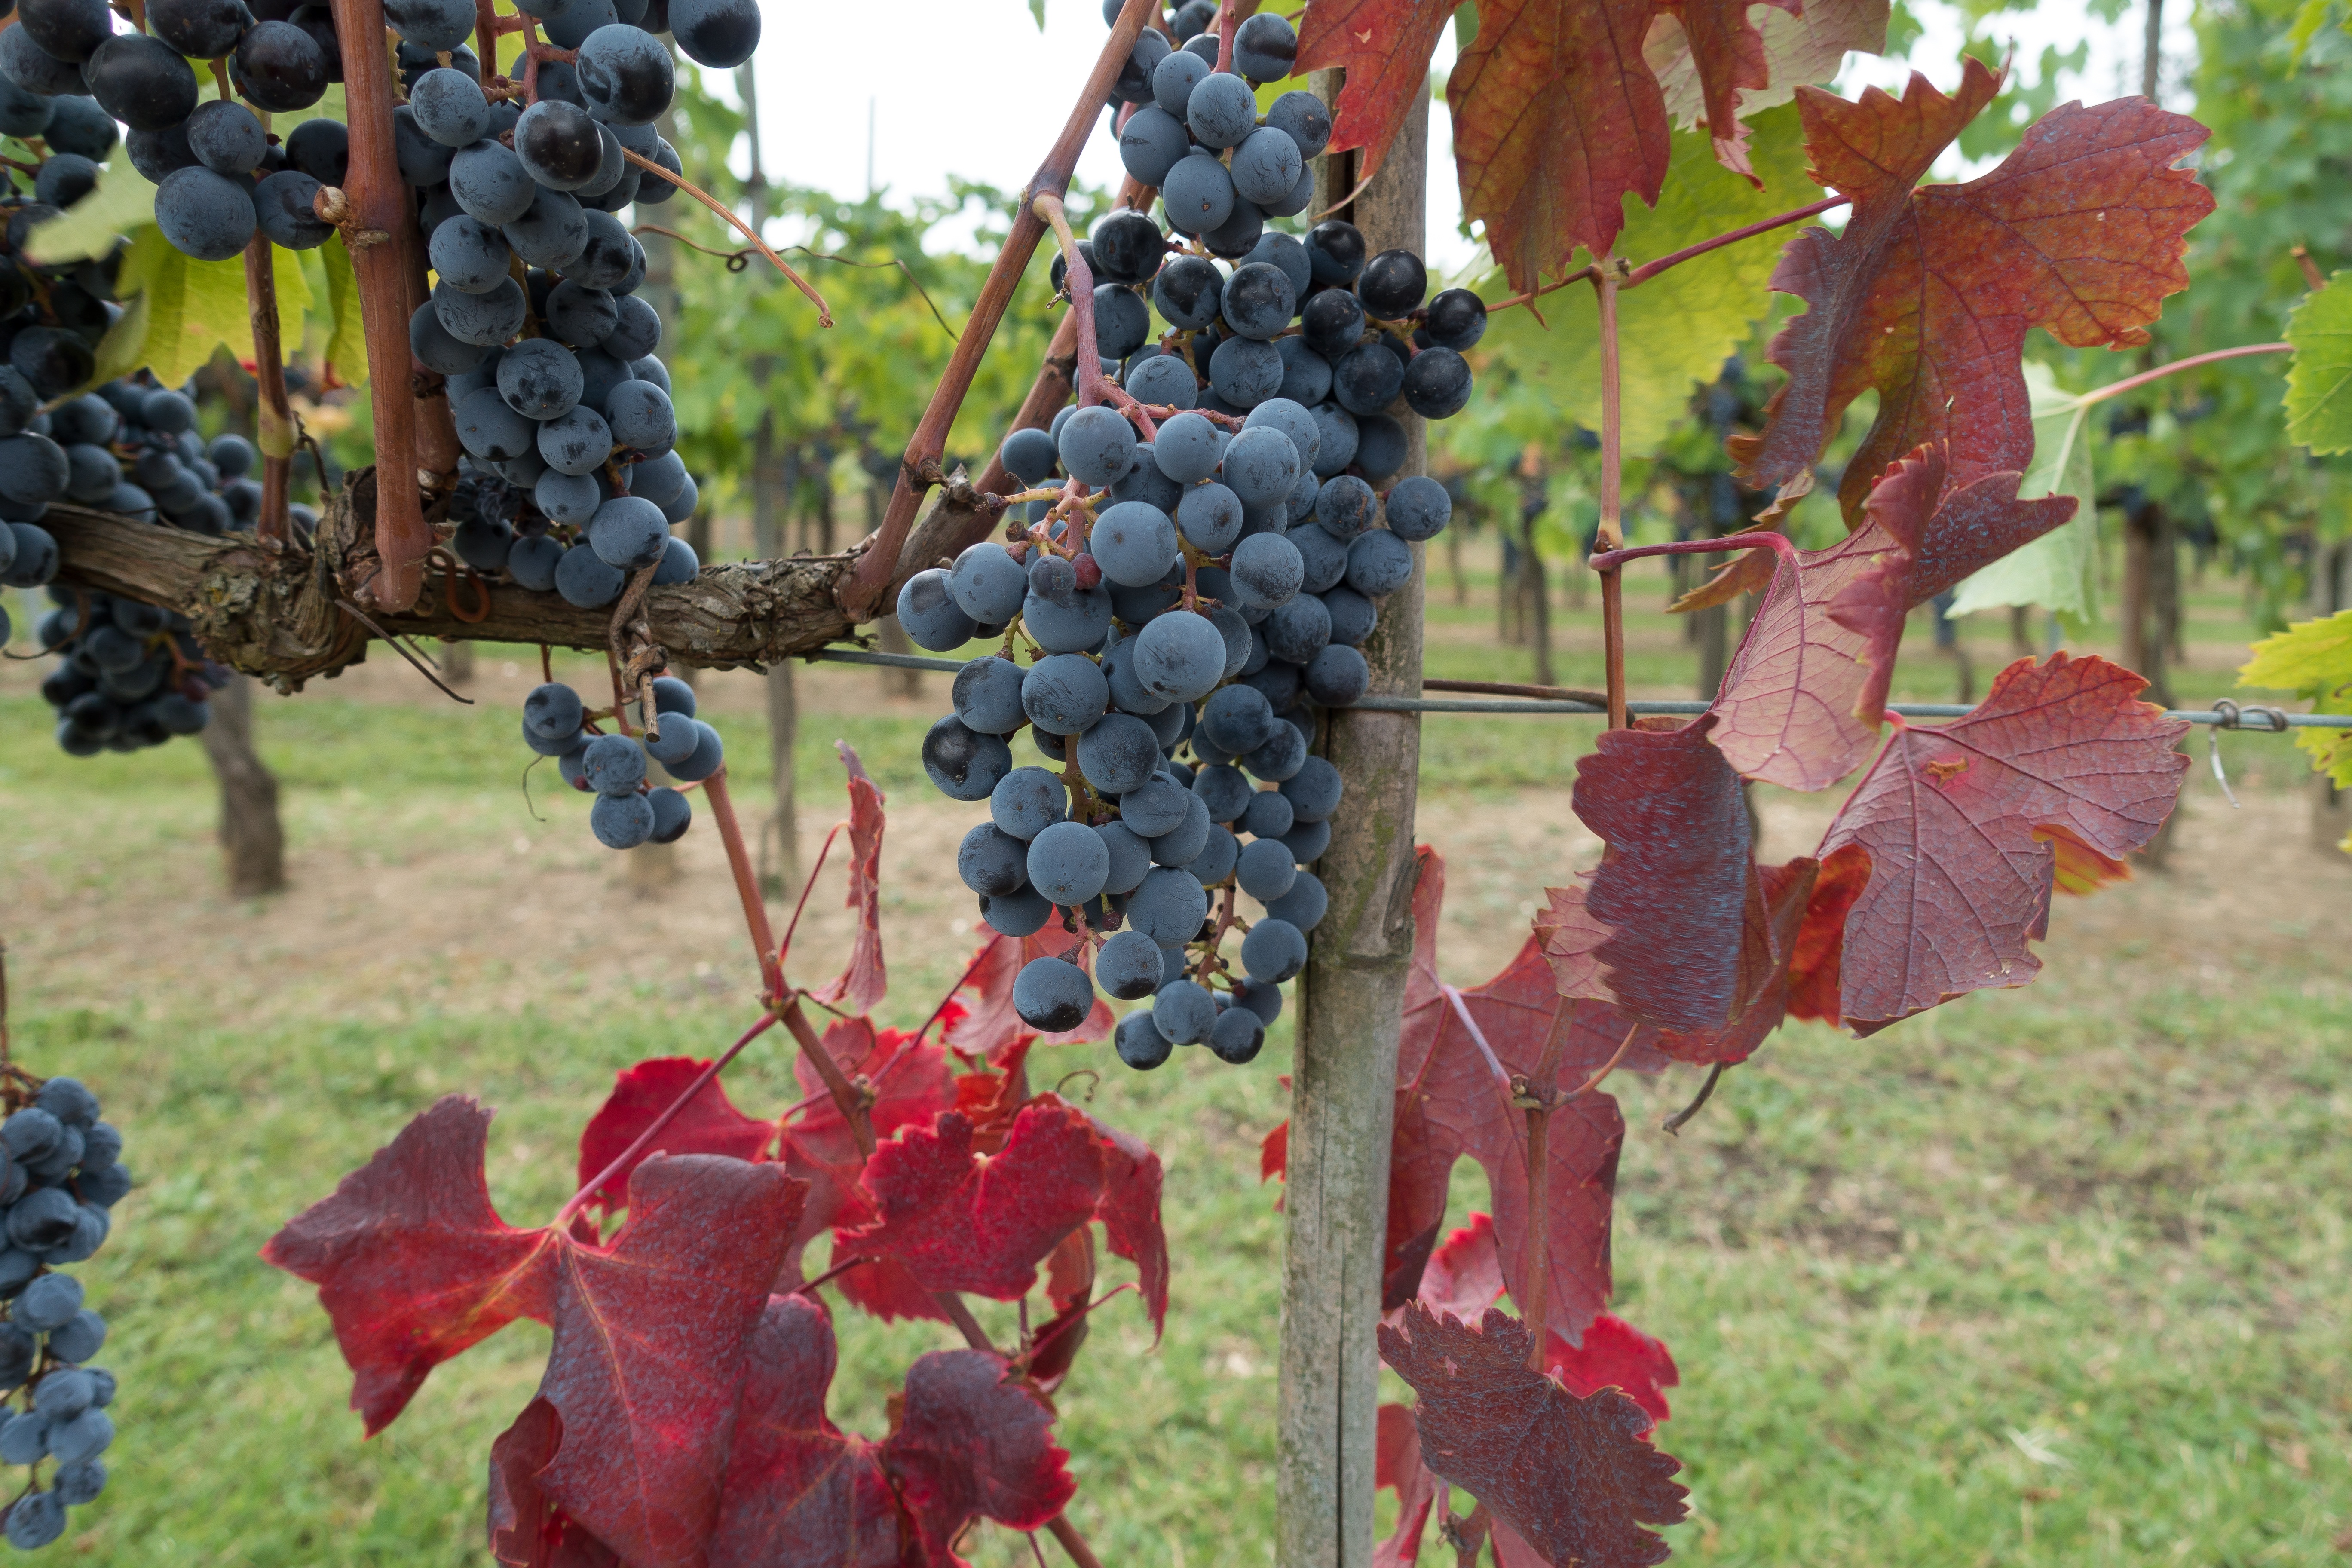
tree, nature, plant, grape, vine, vineyard, fruit, flower, food, produce, autumn, italy, tuscany, agriculture, shrub, winegrowing, flowering plant, vitis, chianti, land plant, grapevine family